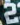
Number: 2